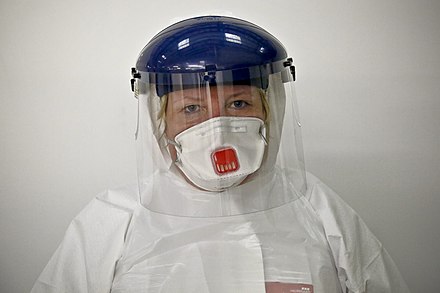
Objects detected:
Mask
Face_Shield